Agno River

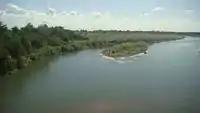
Agno River (view from Rosales, Pangasinan bridge)

As the river descends following a southerly course, it exhibits a braided channel pattern. It then transforms into a southwest-directed meandering river as it crosses the Central Luzon Plain. From its confluence with the Tarlac River emanating from the south, the Agno River then veers northward while draining the eastern flanks of the Zambales Mountains.